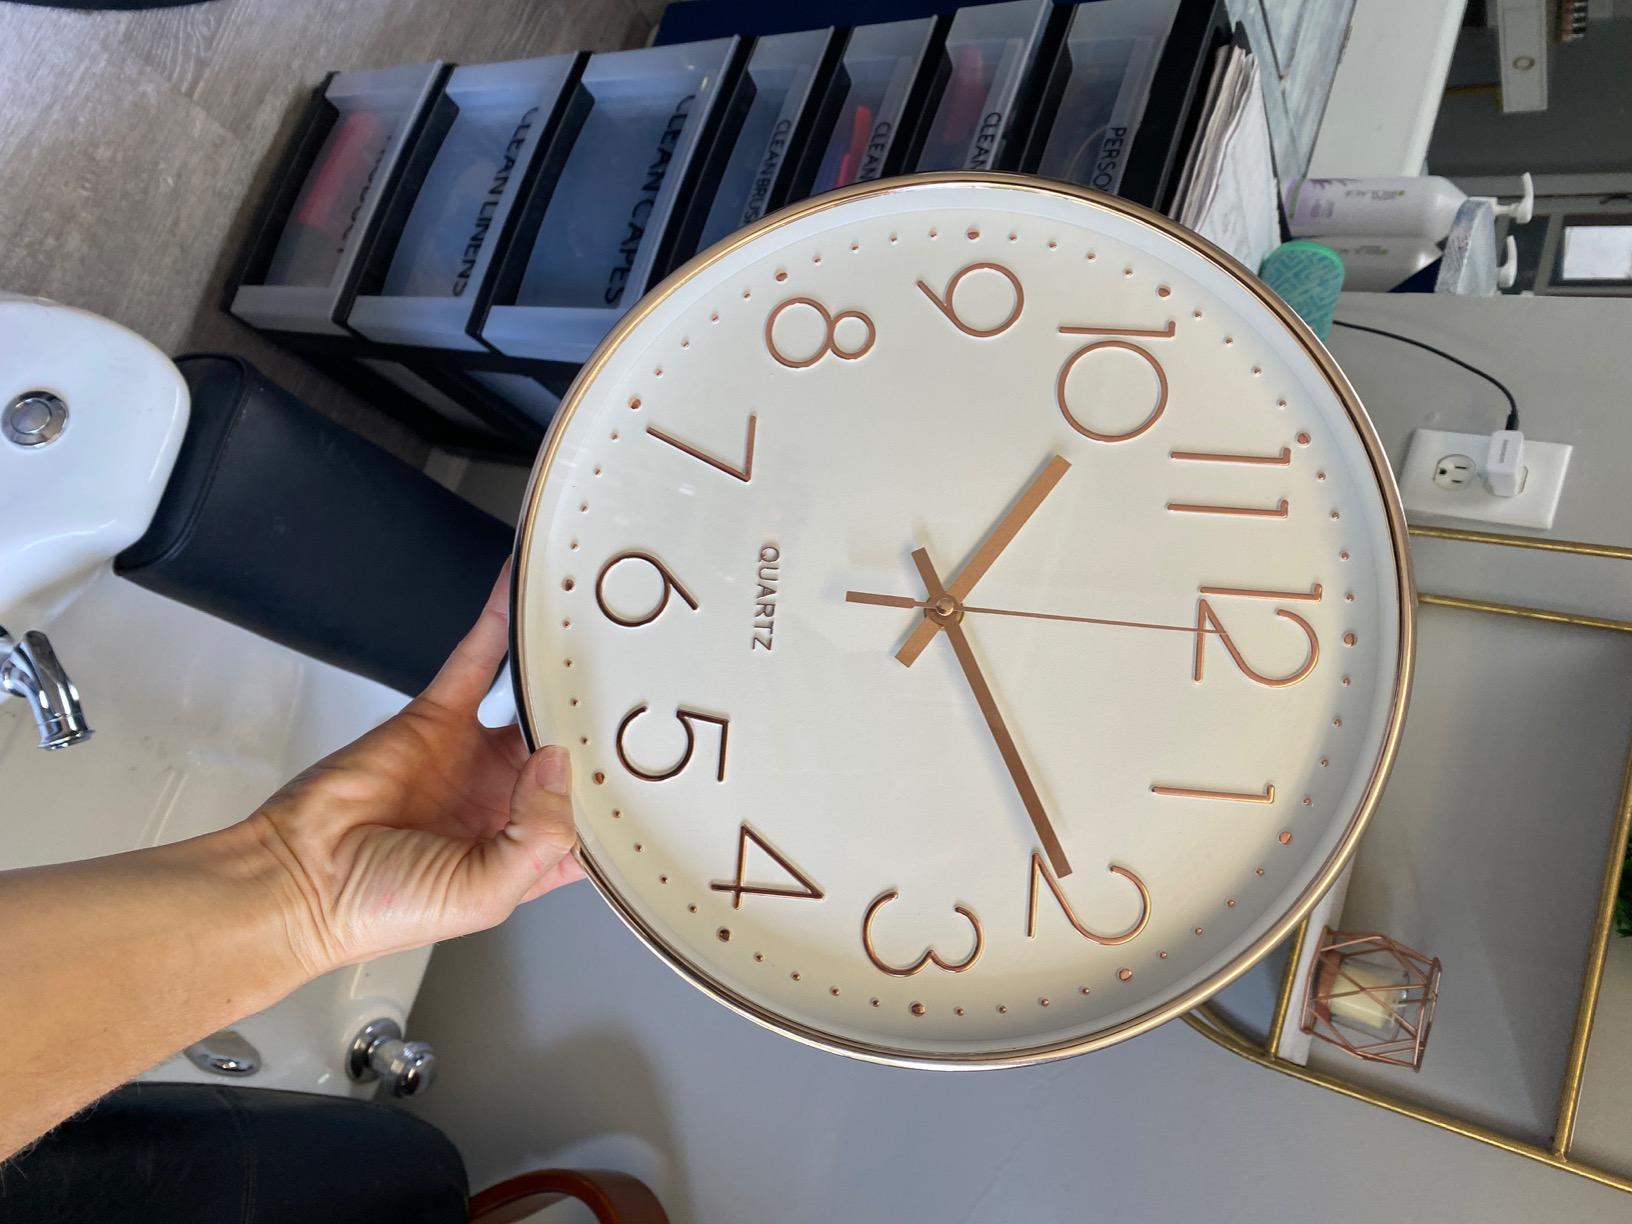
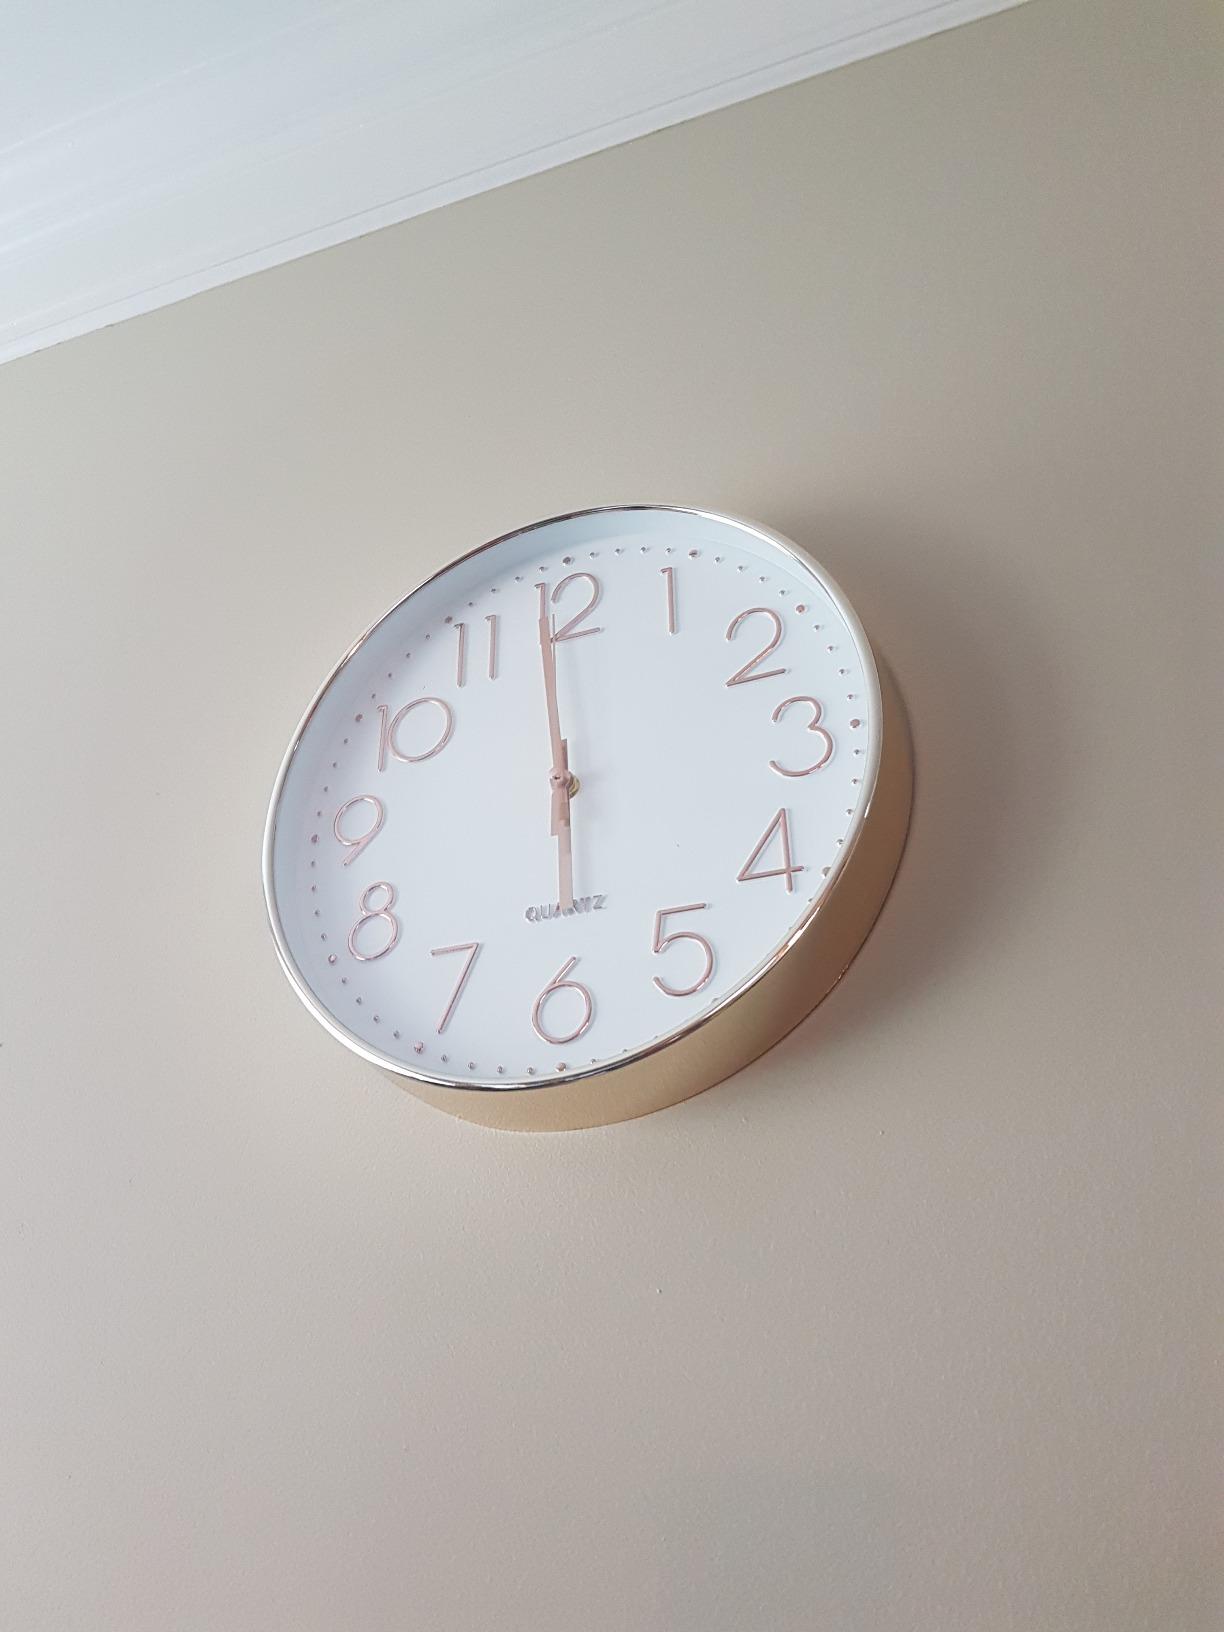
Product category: clock
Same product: yes